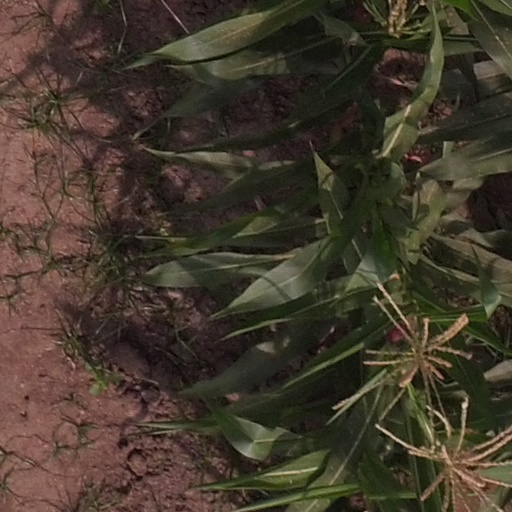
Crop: maize; corn